Saab 90 Scandia

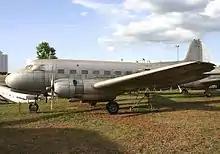
Saab 90 Scandia PP-SQR in Bebedouro, Brazil

As of 2007, only one 90 Scandia, PP-SQR, remains. It stands outdoors in at the in Bebedouro, Brazil.